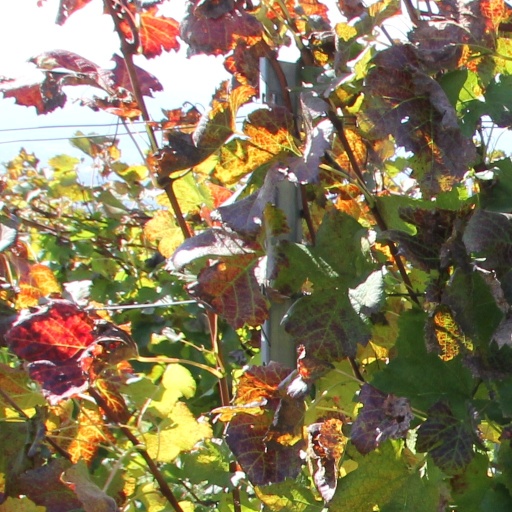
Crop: grape